Spiroligomer

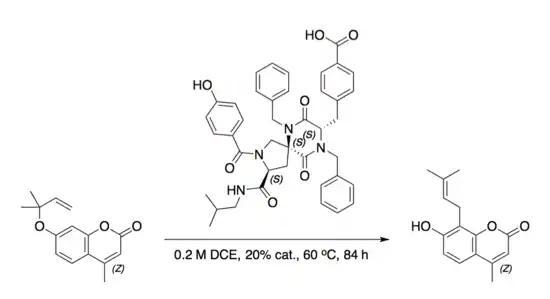
Aromatic Claisen Rearrangement with a Spiroligozyme

A Spiroligomer peptidomimetic was designed to mimic P53 and bind HDM2. The molecule enters cells through passive diffusion, and this mimic was shown to stabilize HDM2 in cell culture.